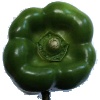
Label: green_pepper